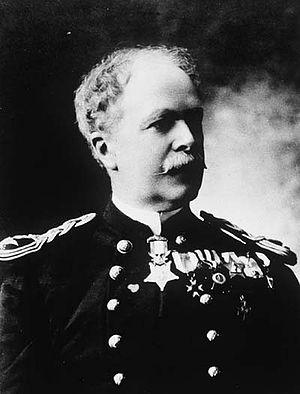
Bernard John Dowling Irwin, née le 24 juin 1830 en Irlande et décédé le 15 décembre 1917 était un général de l’armée des États-Unis.